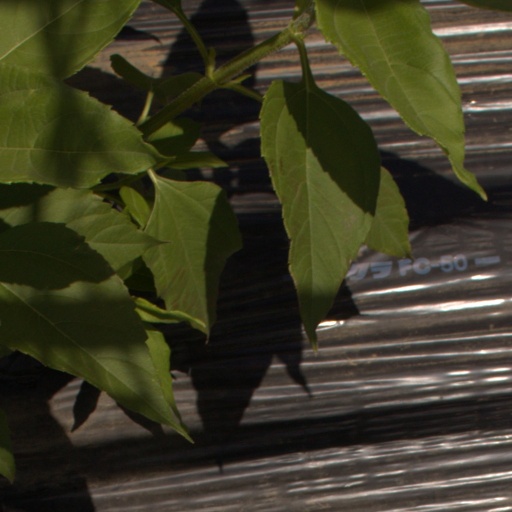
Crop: Jerusalem artichoke